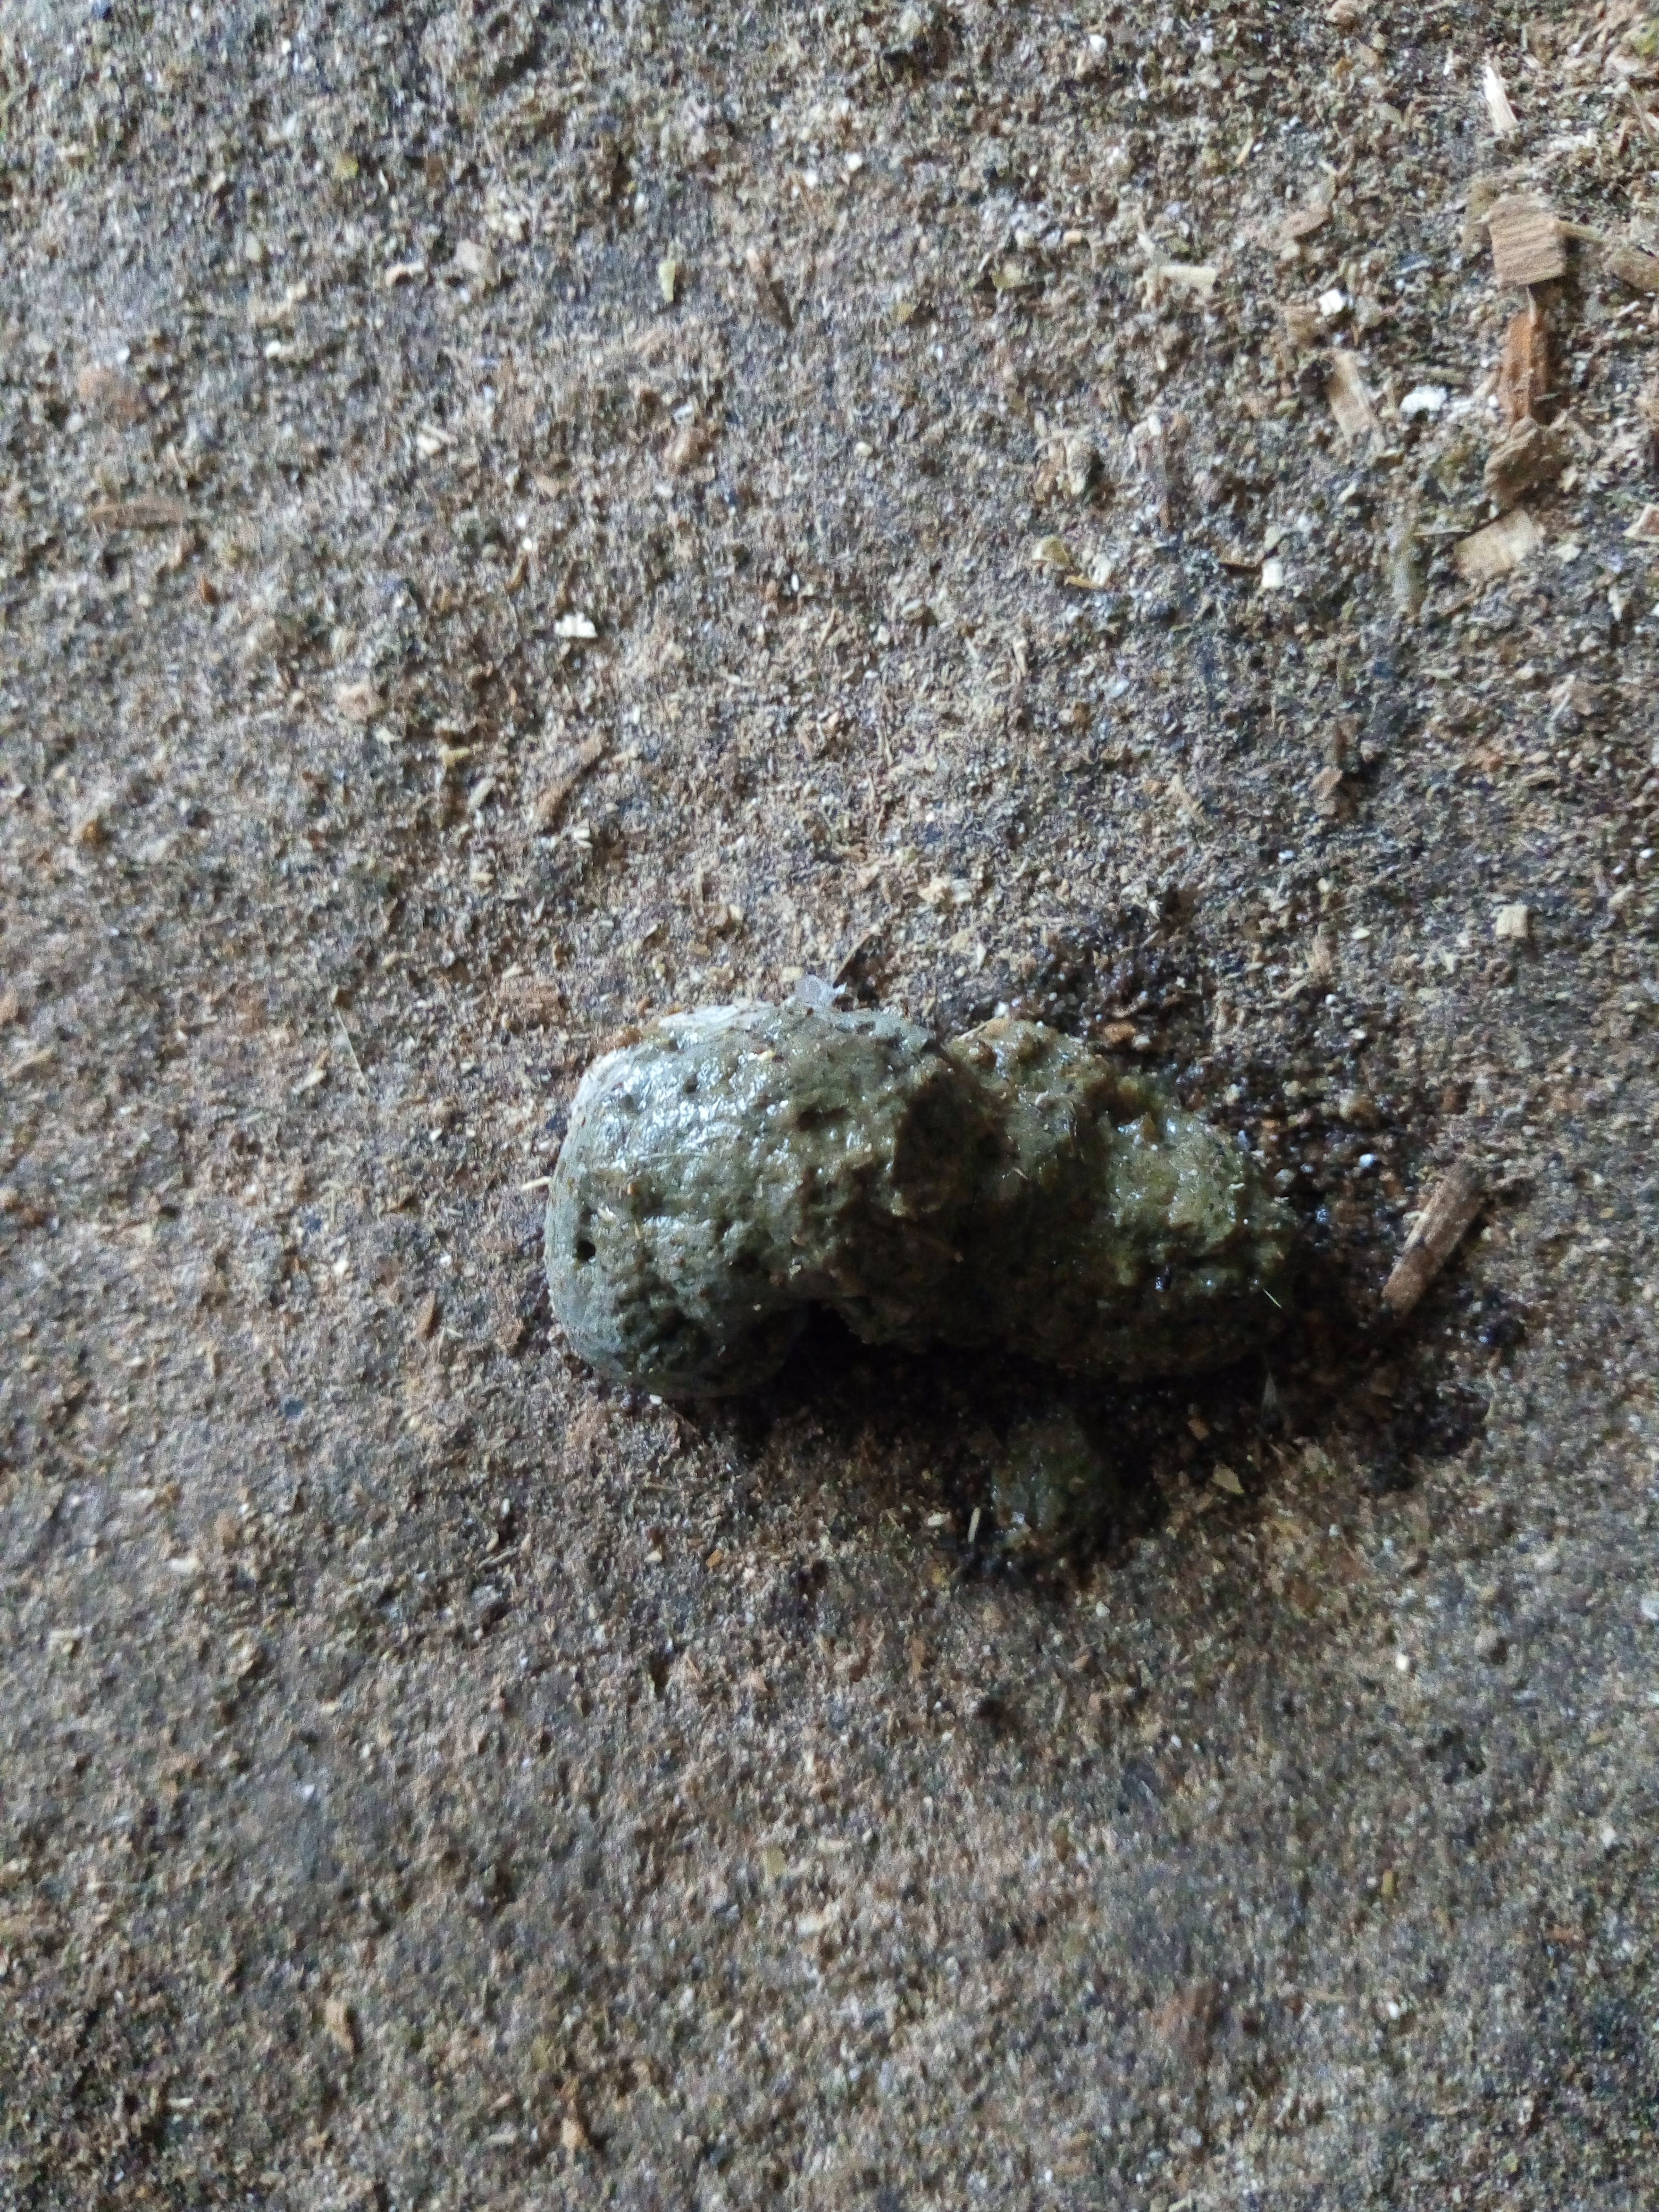
PCR-confirmed diagnosis: Healthy